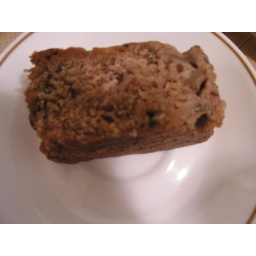
I had apple cake I got from the amish ladies at the herbal affair on Saturday.(a day in my life, 042307)